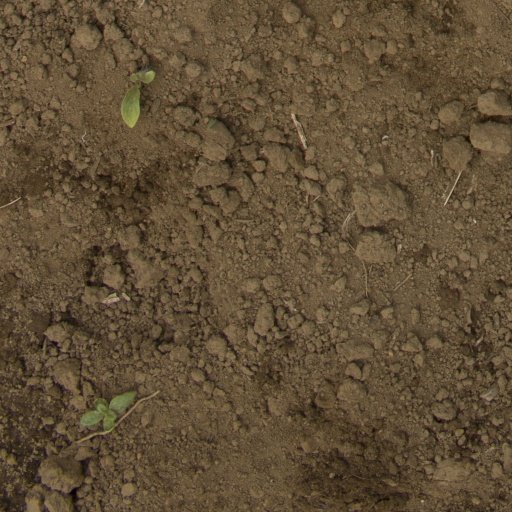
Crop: Jerusalem artichoke